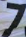
Number: 7